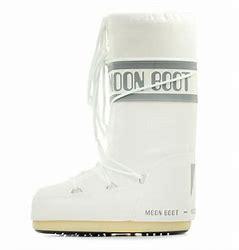
Brand: Moon
Model: Boot Moon Icon Nylon